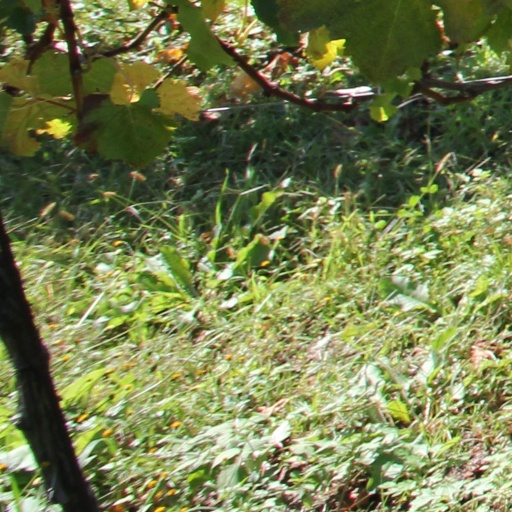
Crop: grape